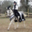
Label: horse